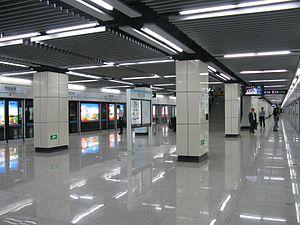
La ligne 9 est une ligne sud-ouest-nord-est du réseau du métro de Shanghai. La ligne relie Songjiang South Railway Station dans le district de Songjiang à Caolu en passant par le quartier de Pudong. La ligne est de couleur bleu clair sur les cartes.